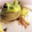
Label: frog